The Girl I Loved

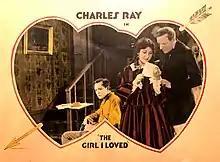
Lobby card

The Girl I Loved is a 1923 American drama silent film directed by Joe De Grasse and written by Albert Ray. The film stars Charles Ray, Patsy Ruth Miller, Ramsey Wallace, Edythe Chapman and William Courtright. The film was released on February 15, 1923, by United Artists.